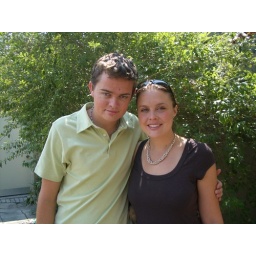
I love my brother, he is the best person in the world and so funny that sometimes I pee my pants